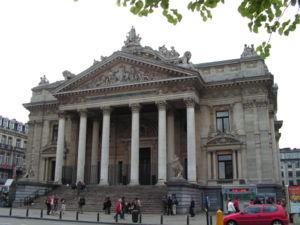
La place de la Bourse est une place de Bruxelles, à la conjonction de la Senne et des principales avenues. Le Palais de la Bourse se trouve sur cette place.